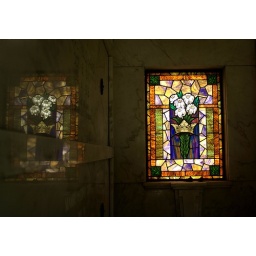
Stained glass window in a masoleum accompanied by its reflection.